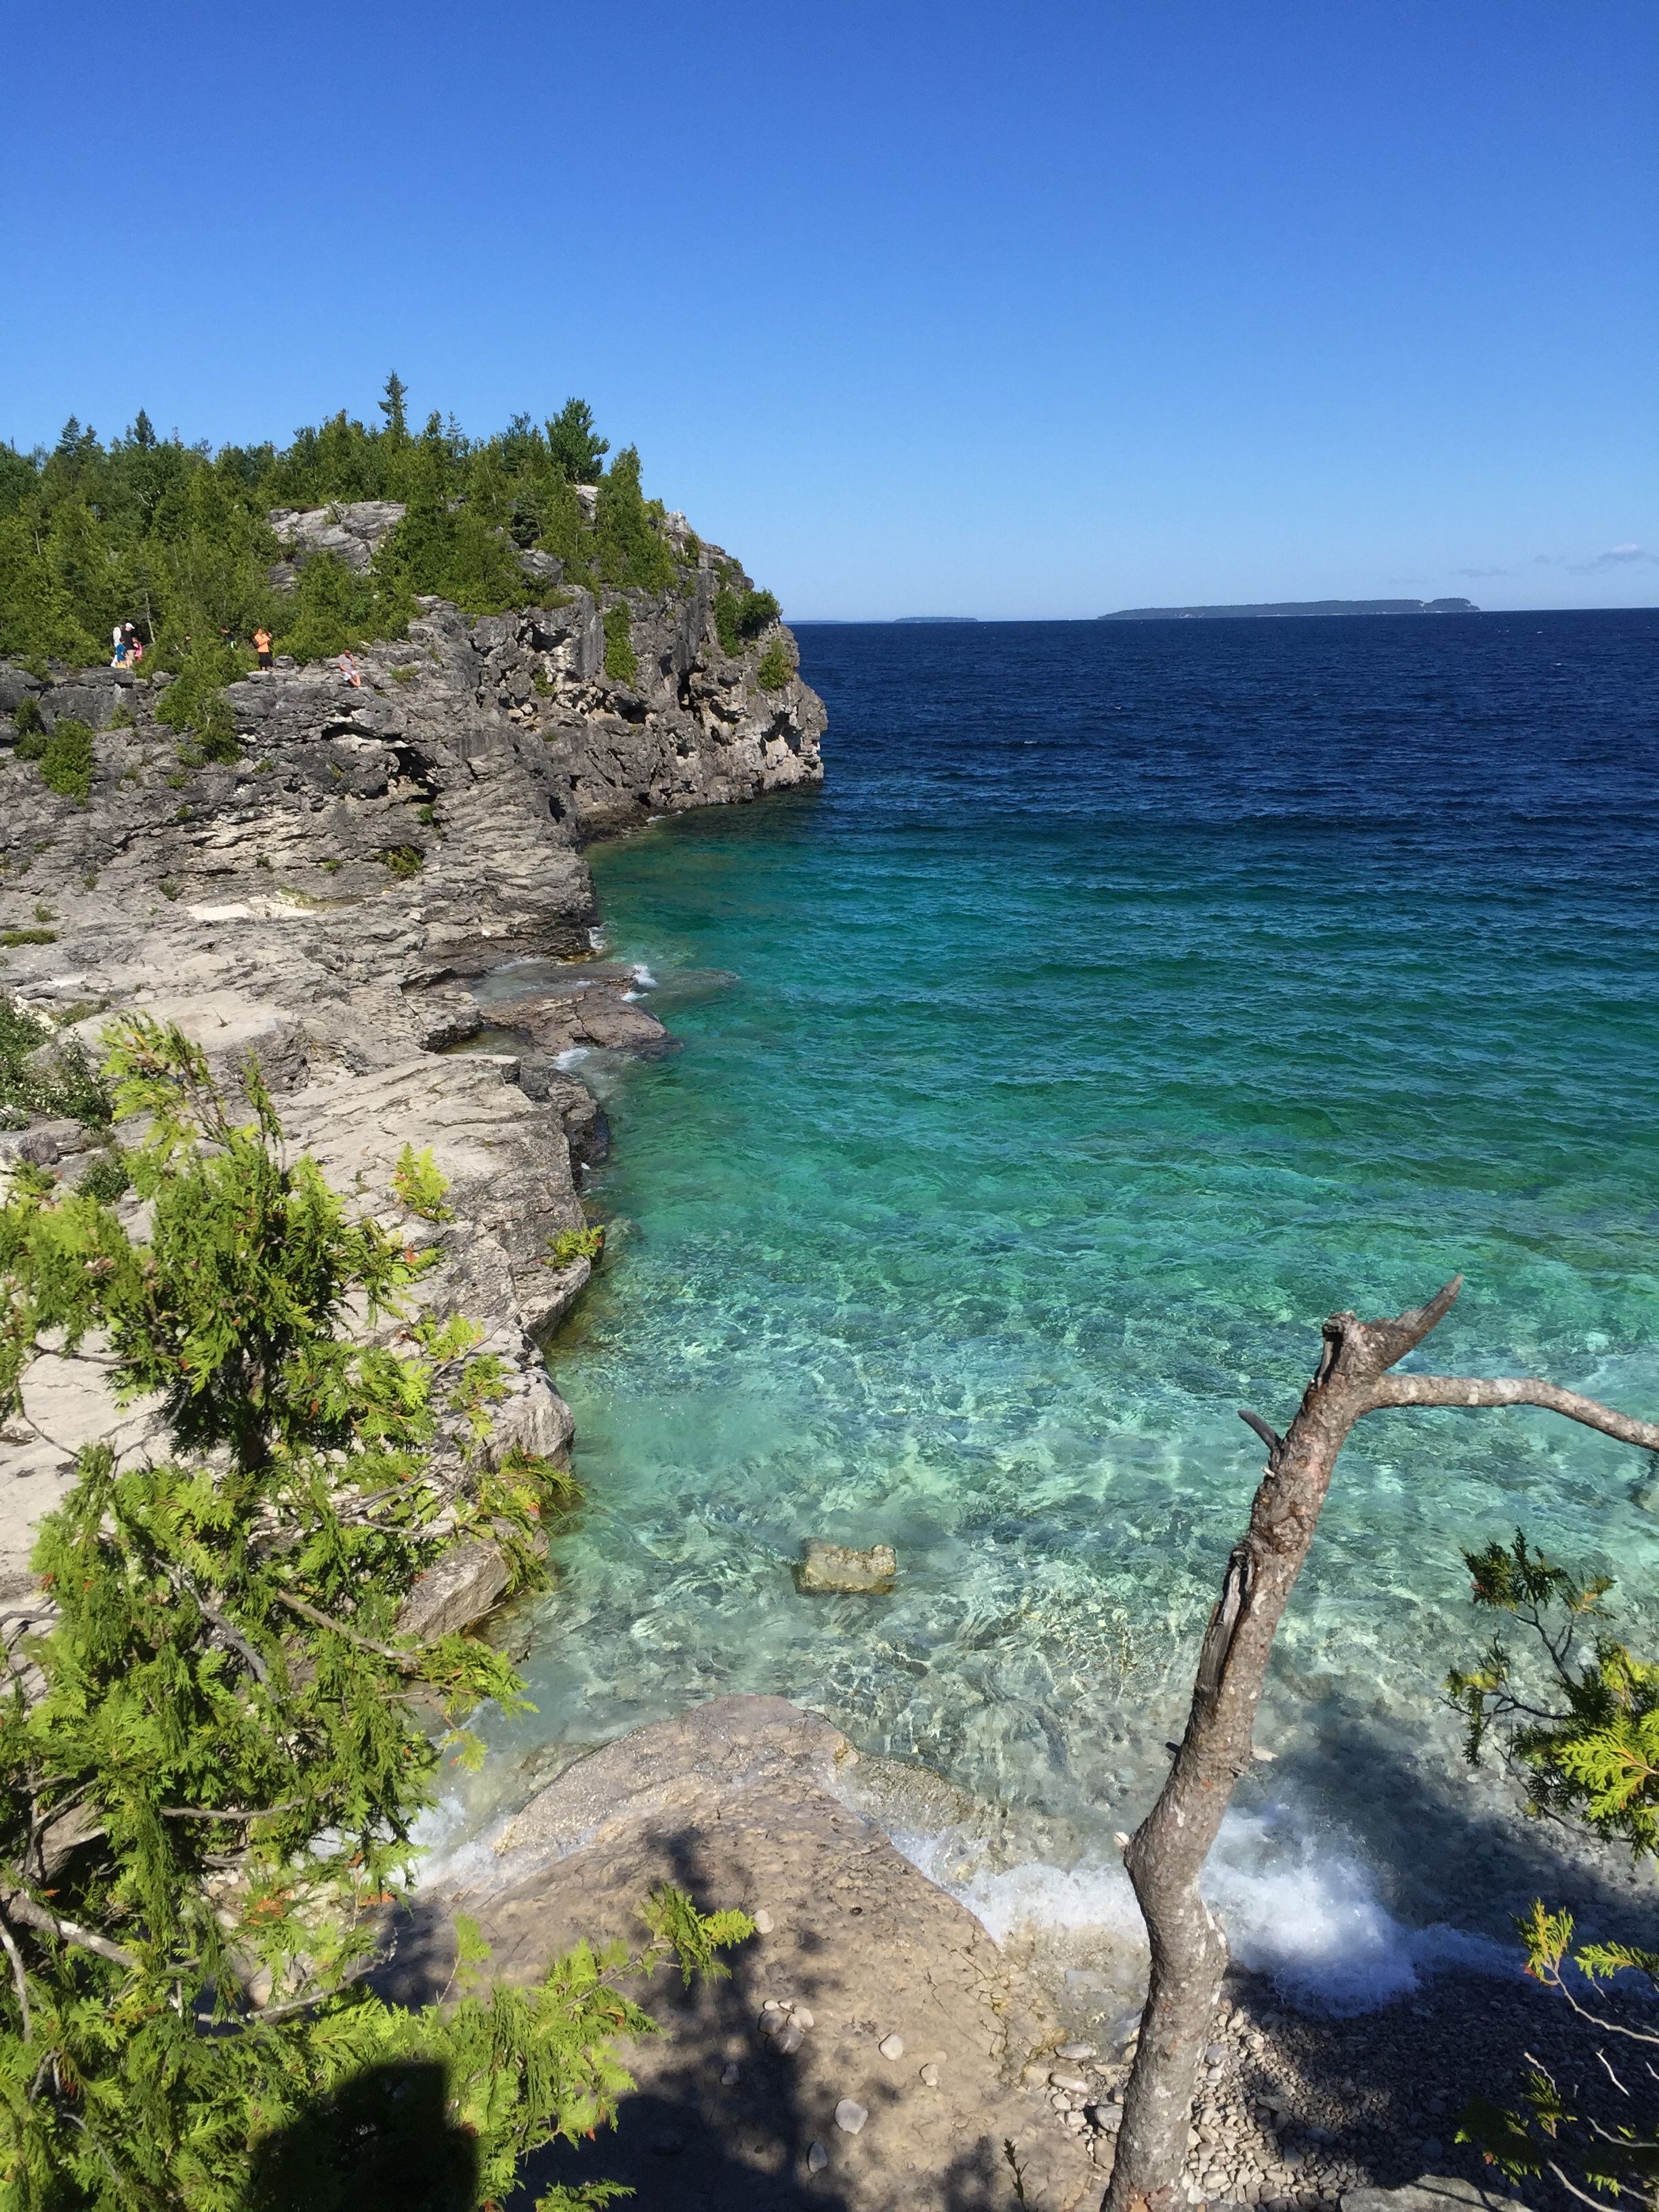
beach, sea, coast, water, rock, ocean, shore, summer, cliff, cove, park, scenery, bay, blue, rocky, terrain, body of water, holidays, canada, cape, islet, landform, bruce peninsula